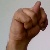
The image shows a hand gesture representing the letter 'N' in Indian Sign Language.